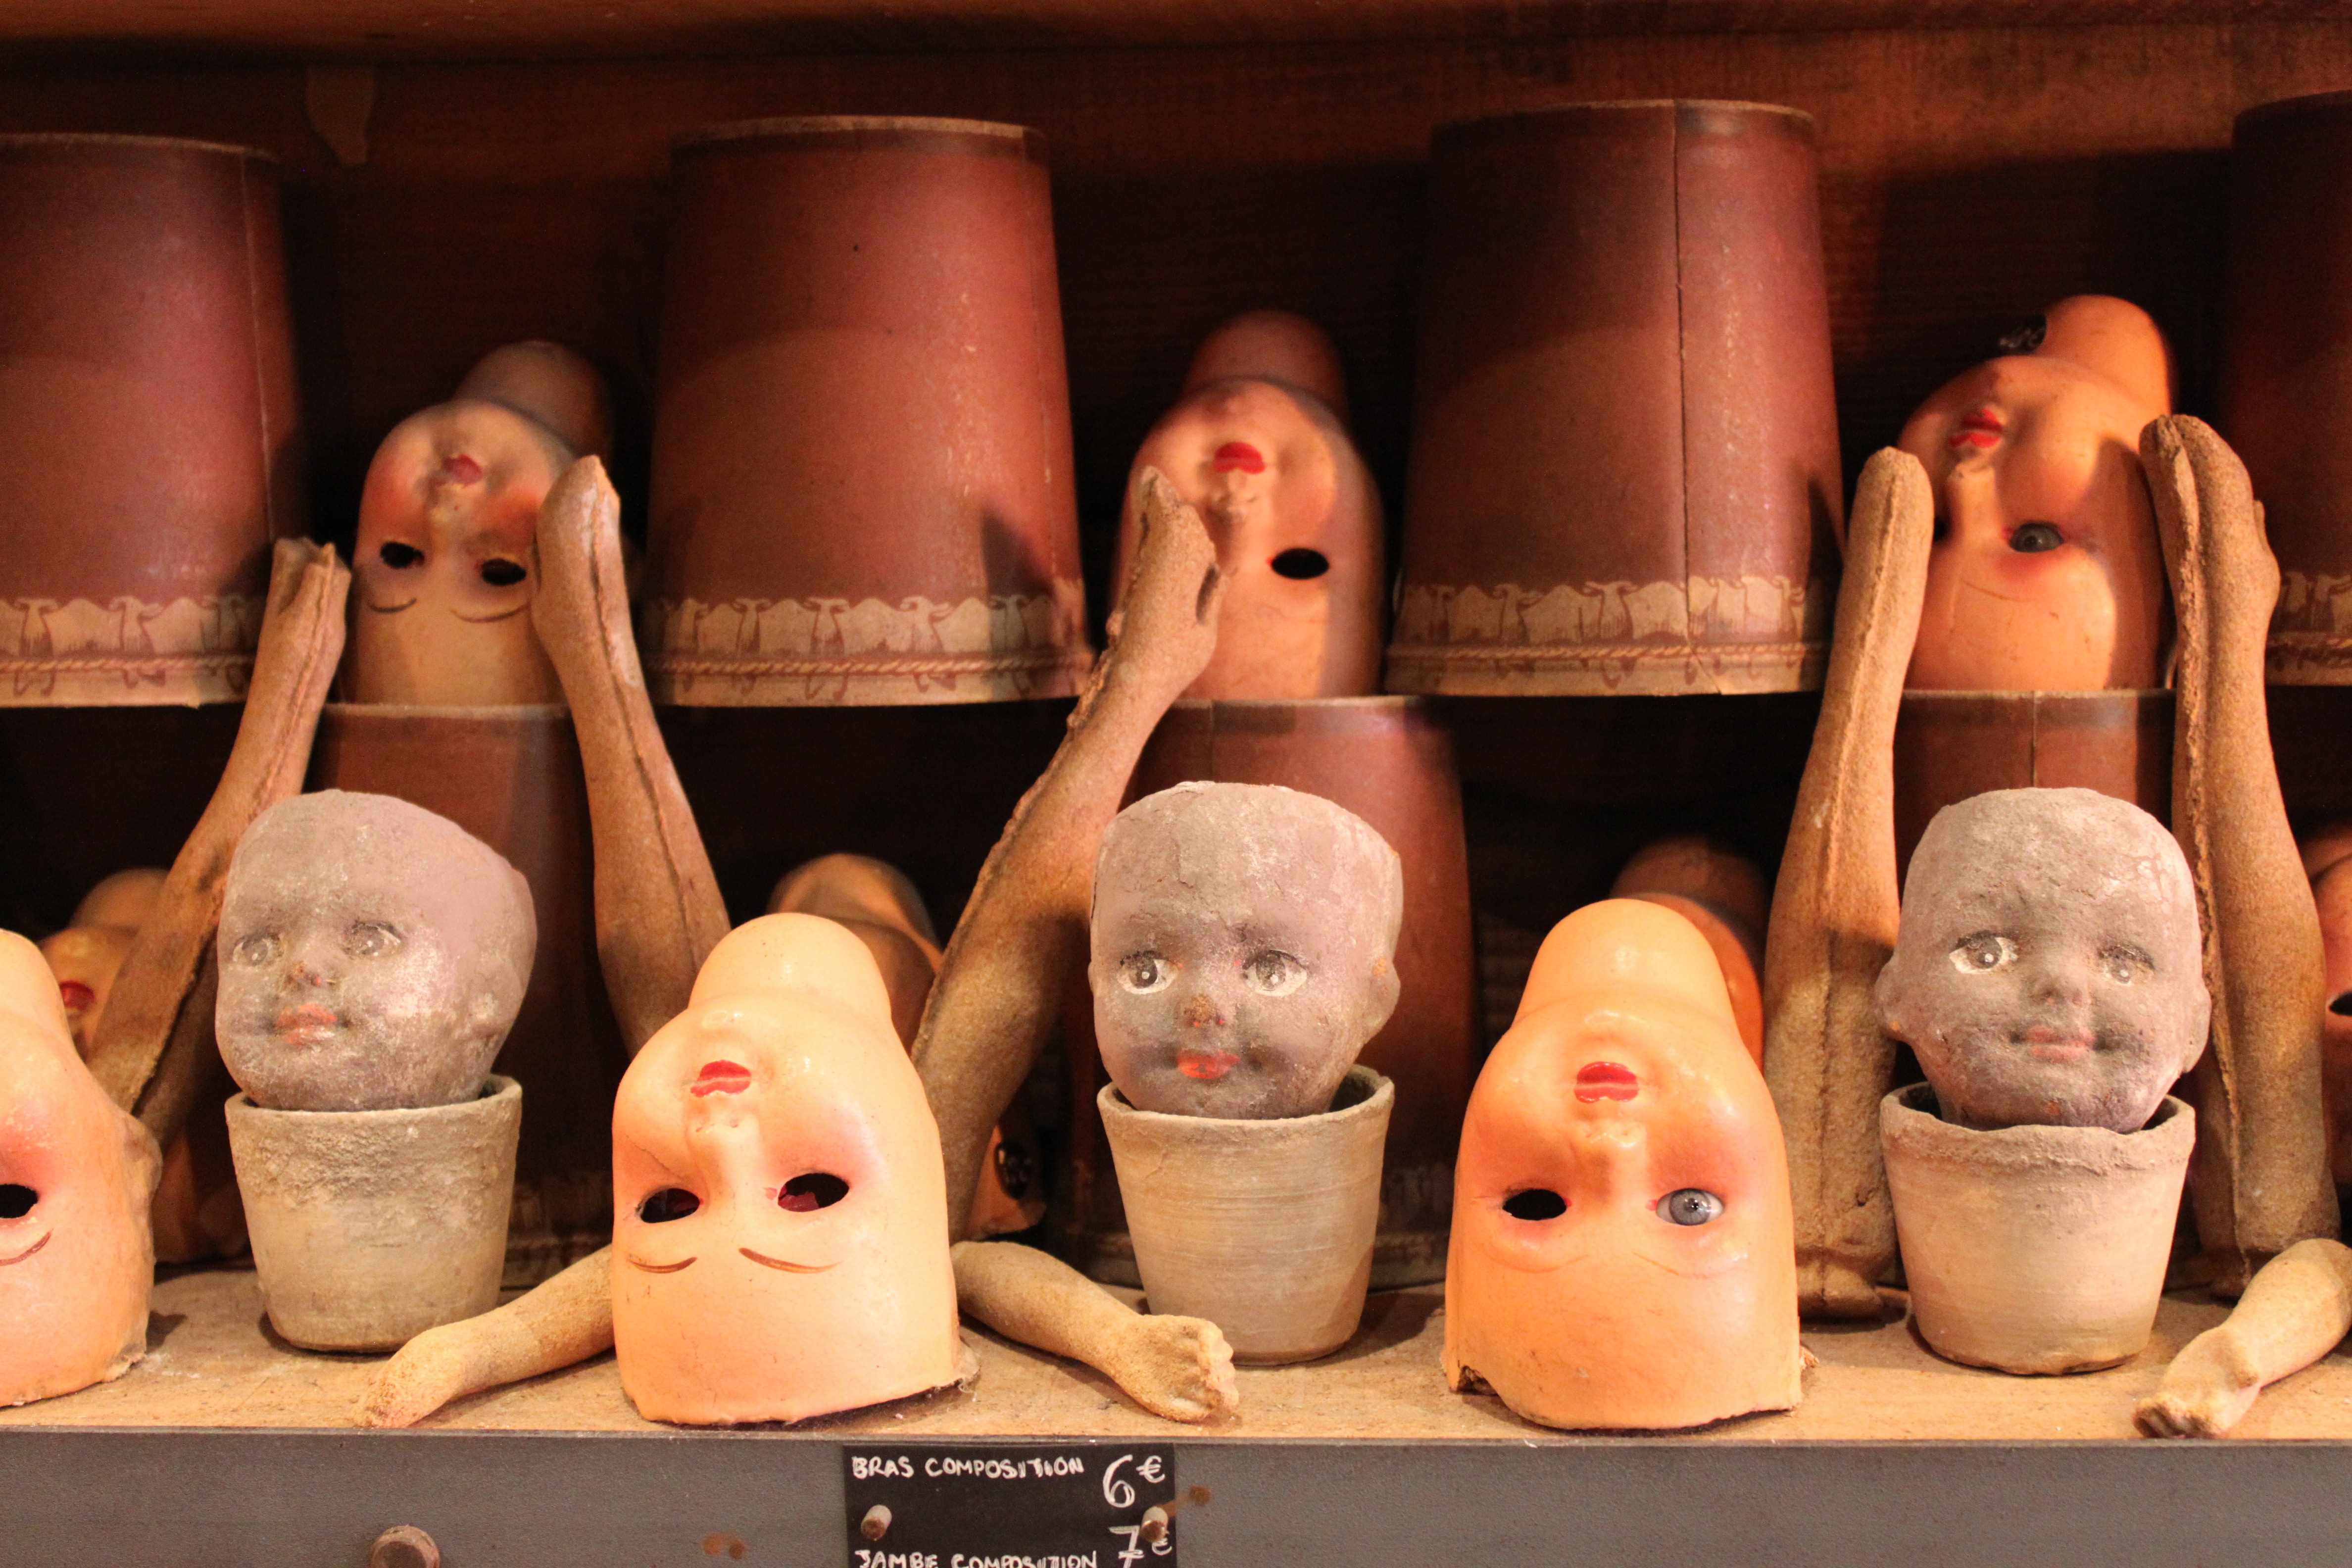
hand, leg, child, temple, infant, skin